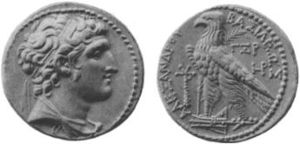
Alexander 1. Balas af Seleukideriget
Sølvmønt med Alexander 1. Balas
Alexander 1. Balas var konge af Seleukideriget 152 f.Kr. til 145 f.Kr.